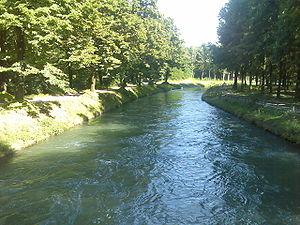
Le Naviglio Pallavicino, connu aussi comme Naviglio Grande Pallavicino ou simplement Naviglio Grande est un canal artificiel pour l’irrigation qui court dans la Province de Bergame et la Province de Crémone, dans le nord de l’Italie. Sa longueur est d’environ 35 km.